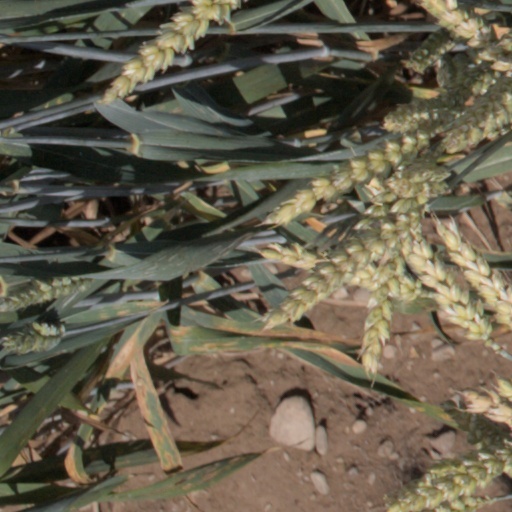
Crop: wheat